TAZARA Railway

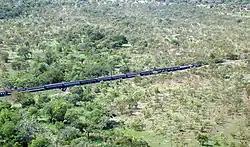
The Tazara locomotive passing through the Selous Game Reserve

From sea level, the railway climbs to at Mlimba, and then reaches its highest point of at Uyole in Mbeya before descending to at Mwenzo, the highest point in Zambia, and settling to at Kapiri Mposhi.